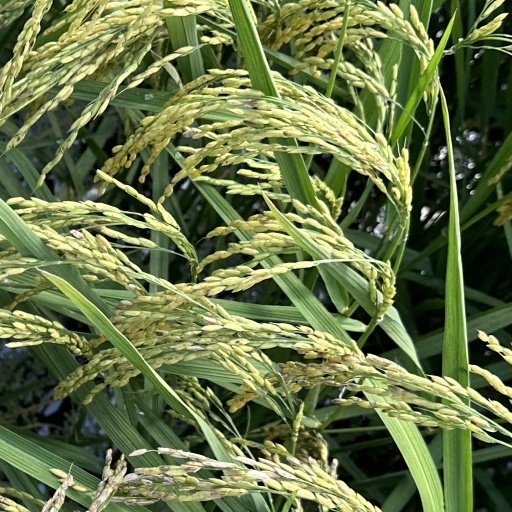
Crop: rice